A Writer's Odyssey

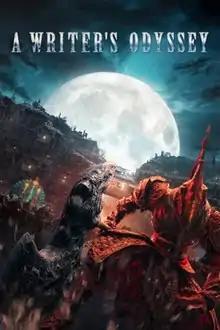
Theatrical release poster

A Writer's Odyssey is a 2021 Chinese action-adventure fantasy film directed and written by Lu Yang and produced by Ning Hao. The film was released February 12, 2021, on the Lunar New Year. The film is based on Shuang Xuetao's novel of the same name, and its sequel "Godslayer".